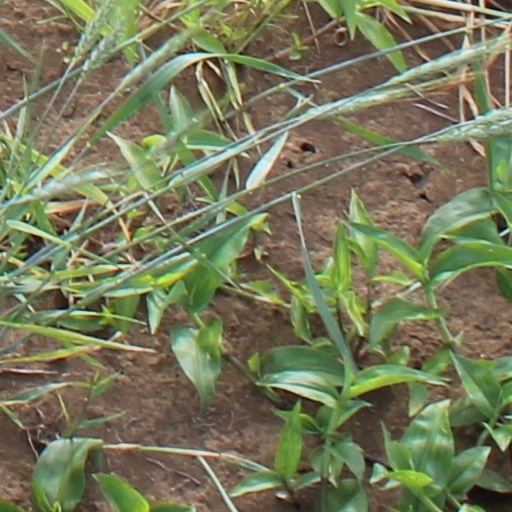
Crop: wheat